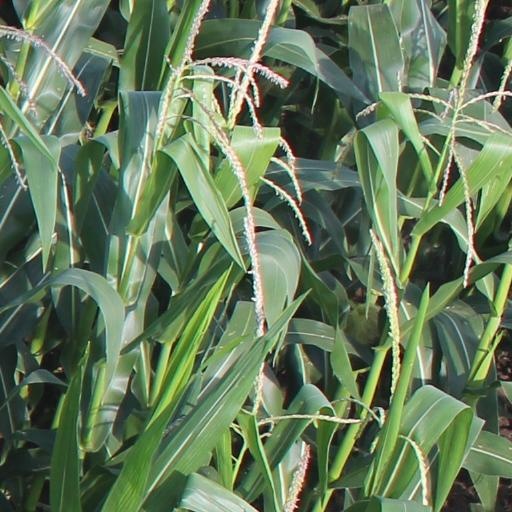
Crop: maize; corn